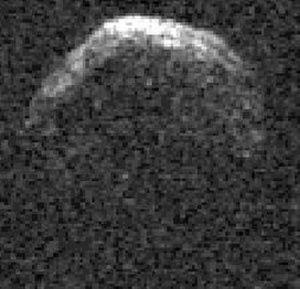
(29075) 1950 DA est l'objet géocroiseur qui possède la plus forte probabilité connue d'impact avec la Terre, selon l'échelle de Palerme. Pendant quelques jours en décembre 2004, il fut temporairement surpassé par Apophis.